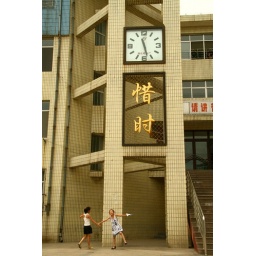
At Yantai Bilingual School, students play under a clock and a large sign that reads &amp;quot;save time.&amp;quot;